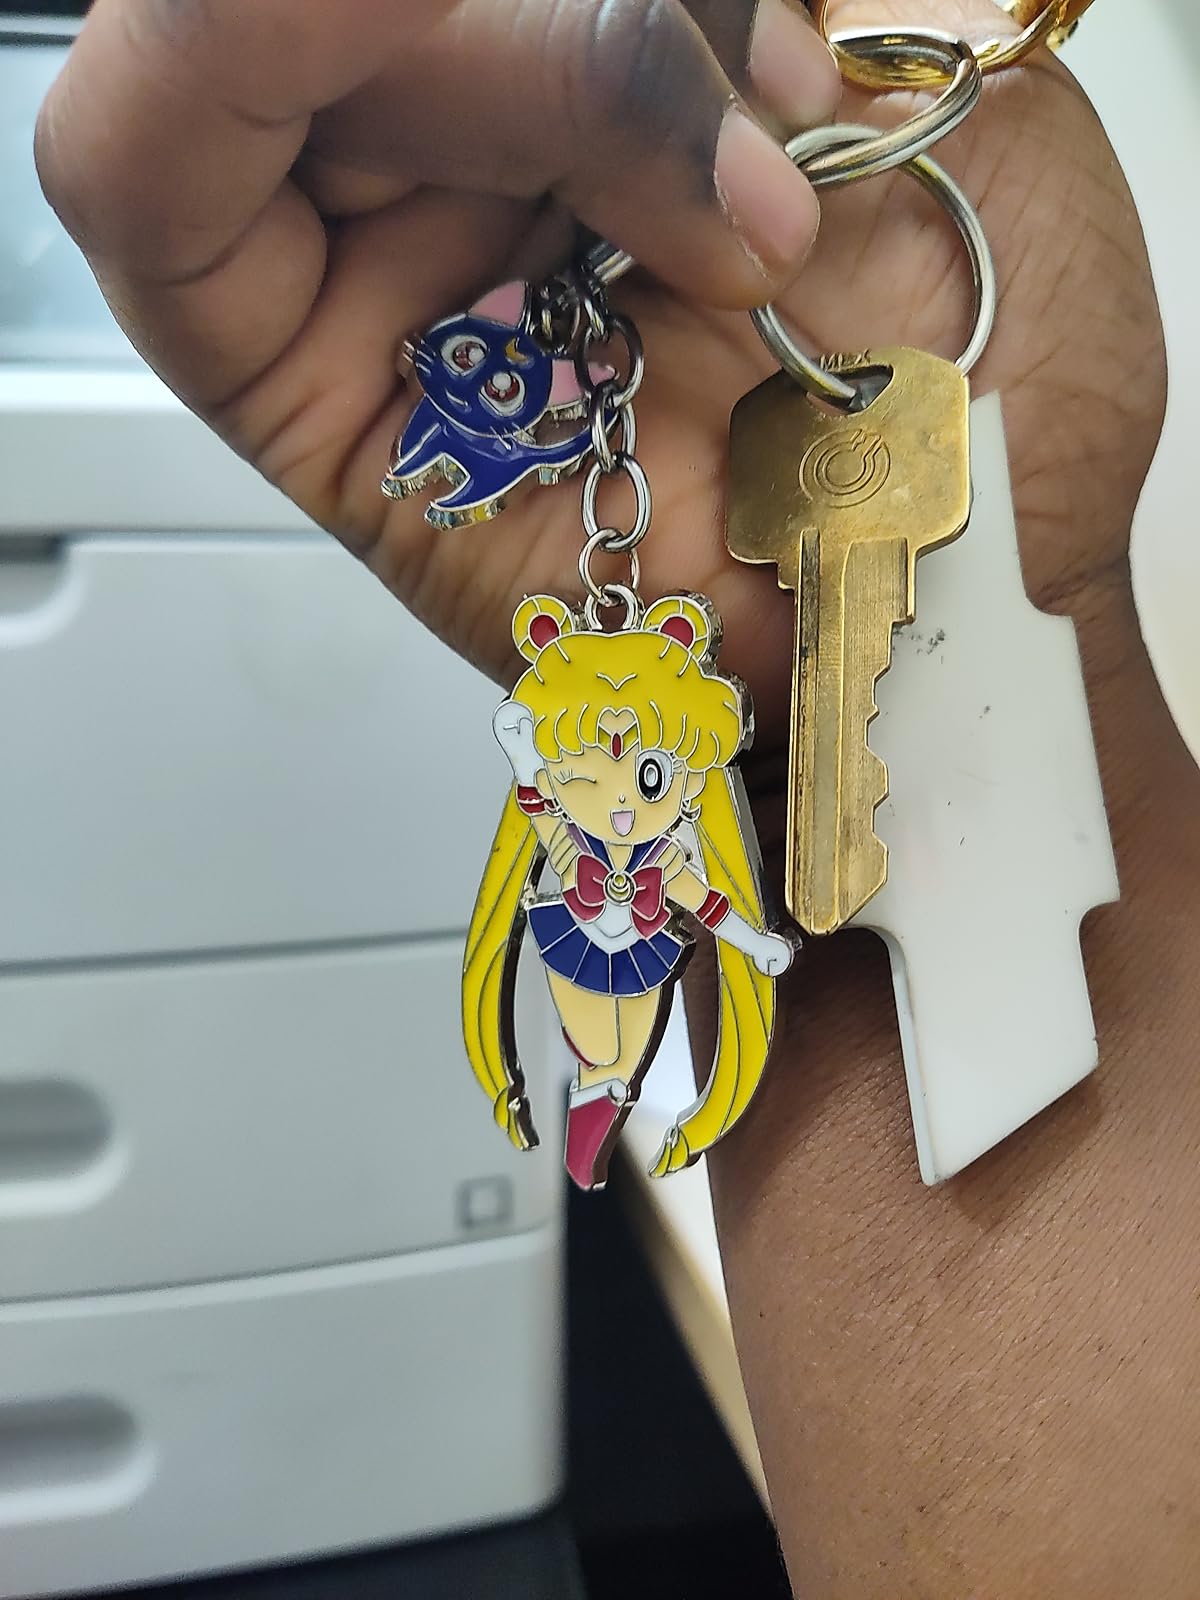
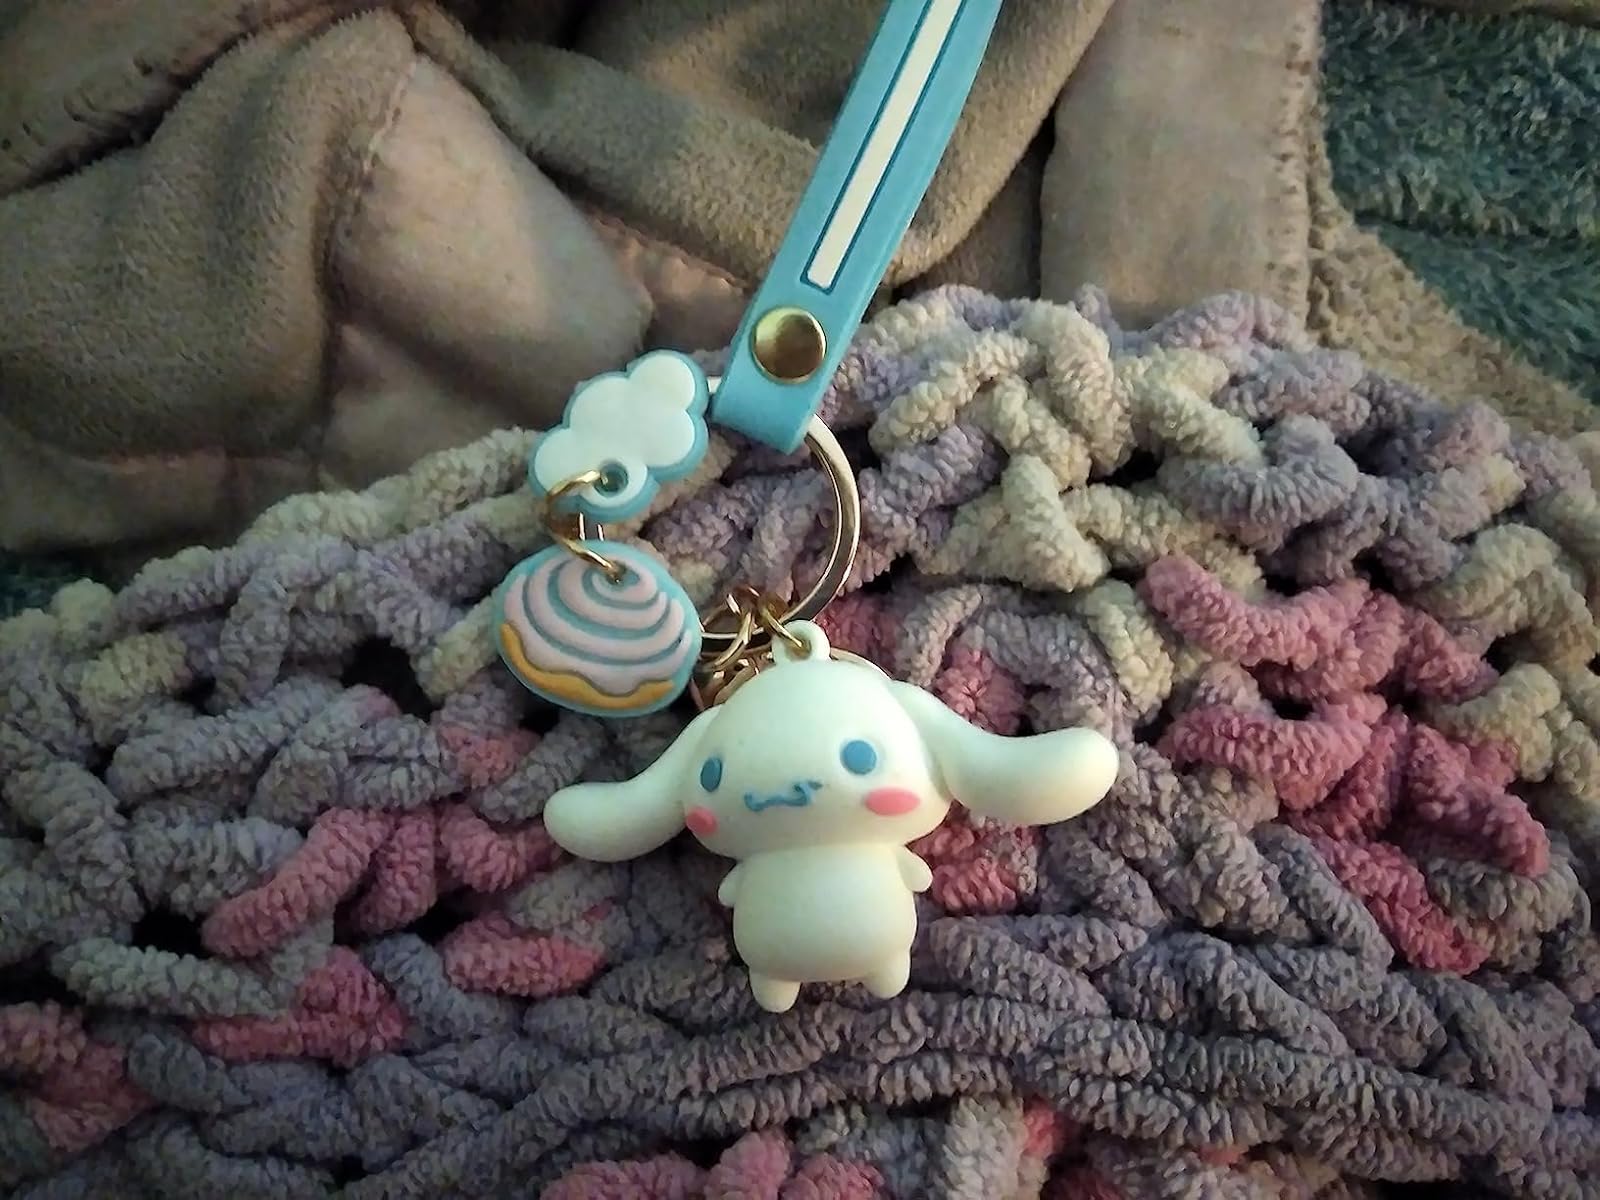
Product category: accessories_keychain
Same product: no